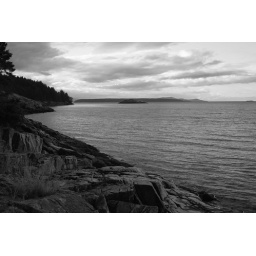
looking south to Dinner Rock in black and white